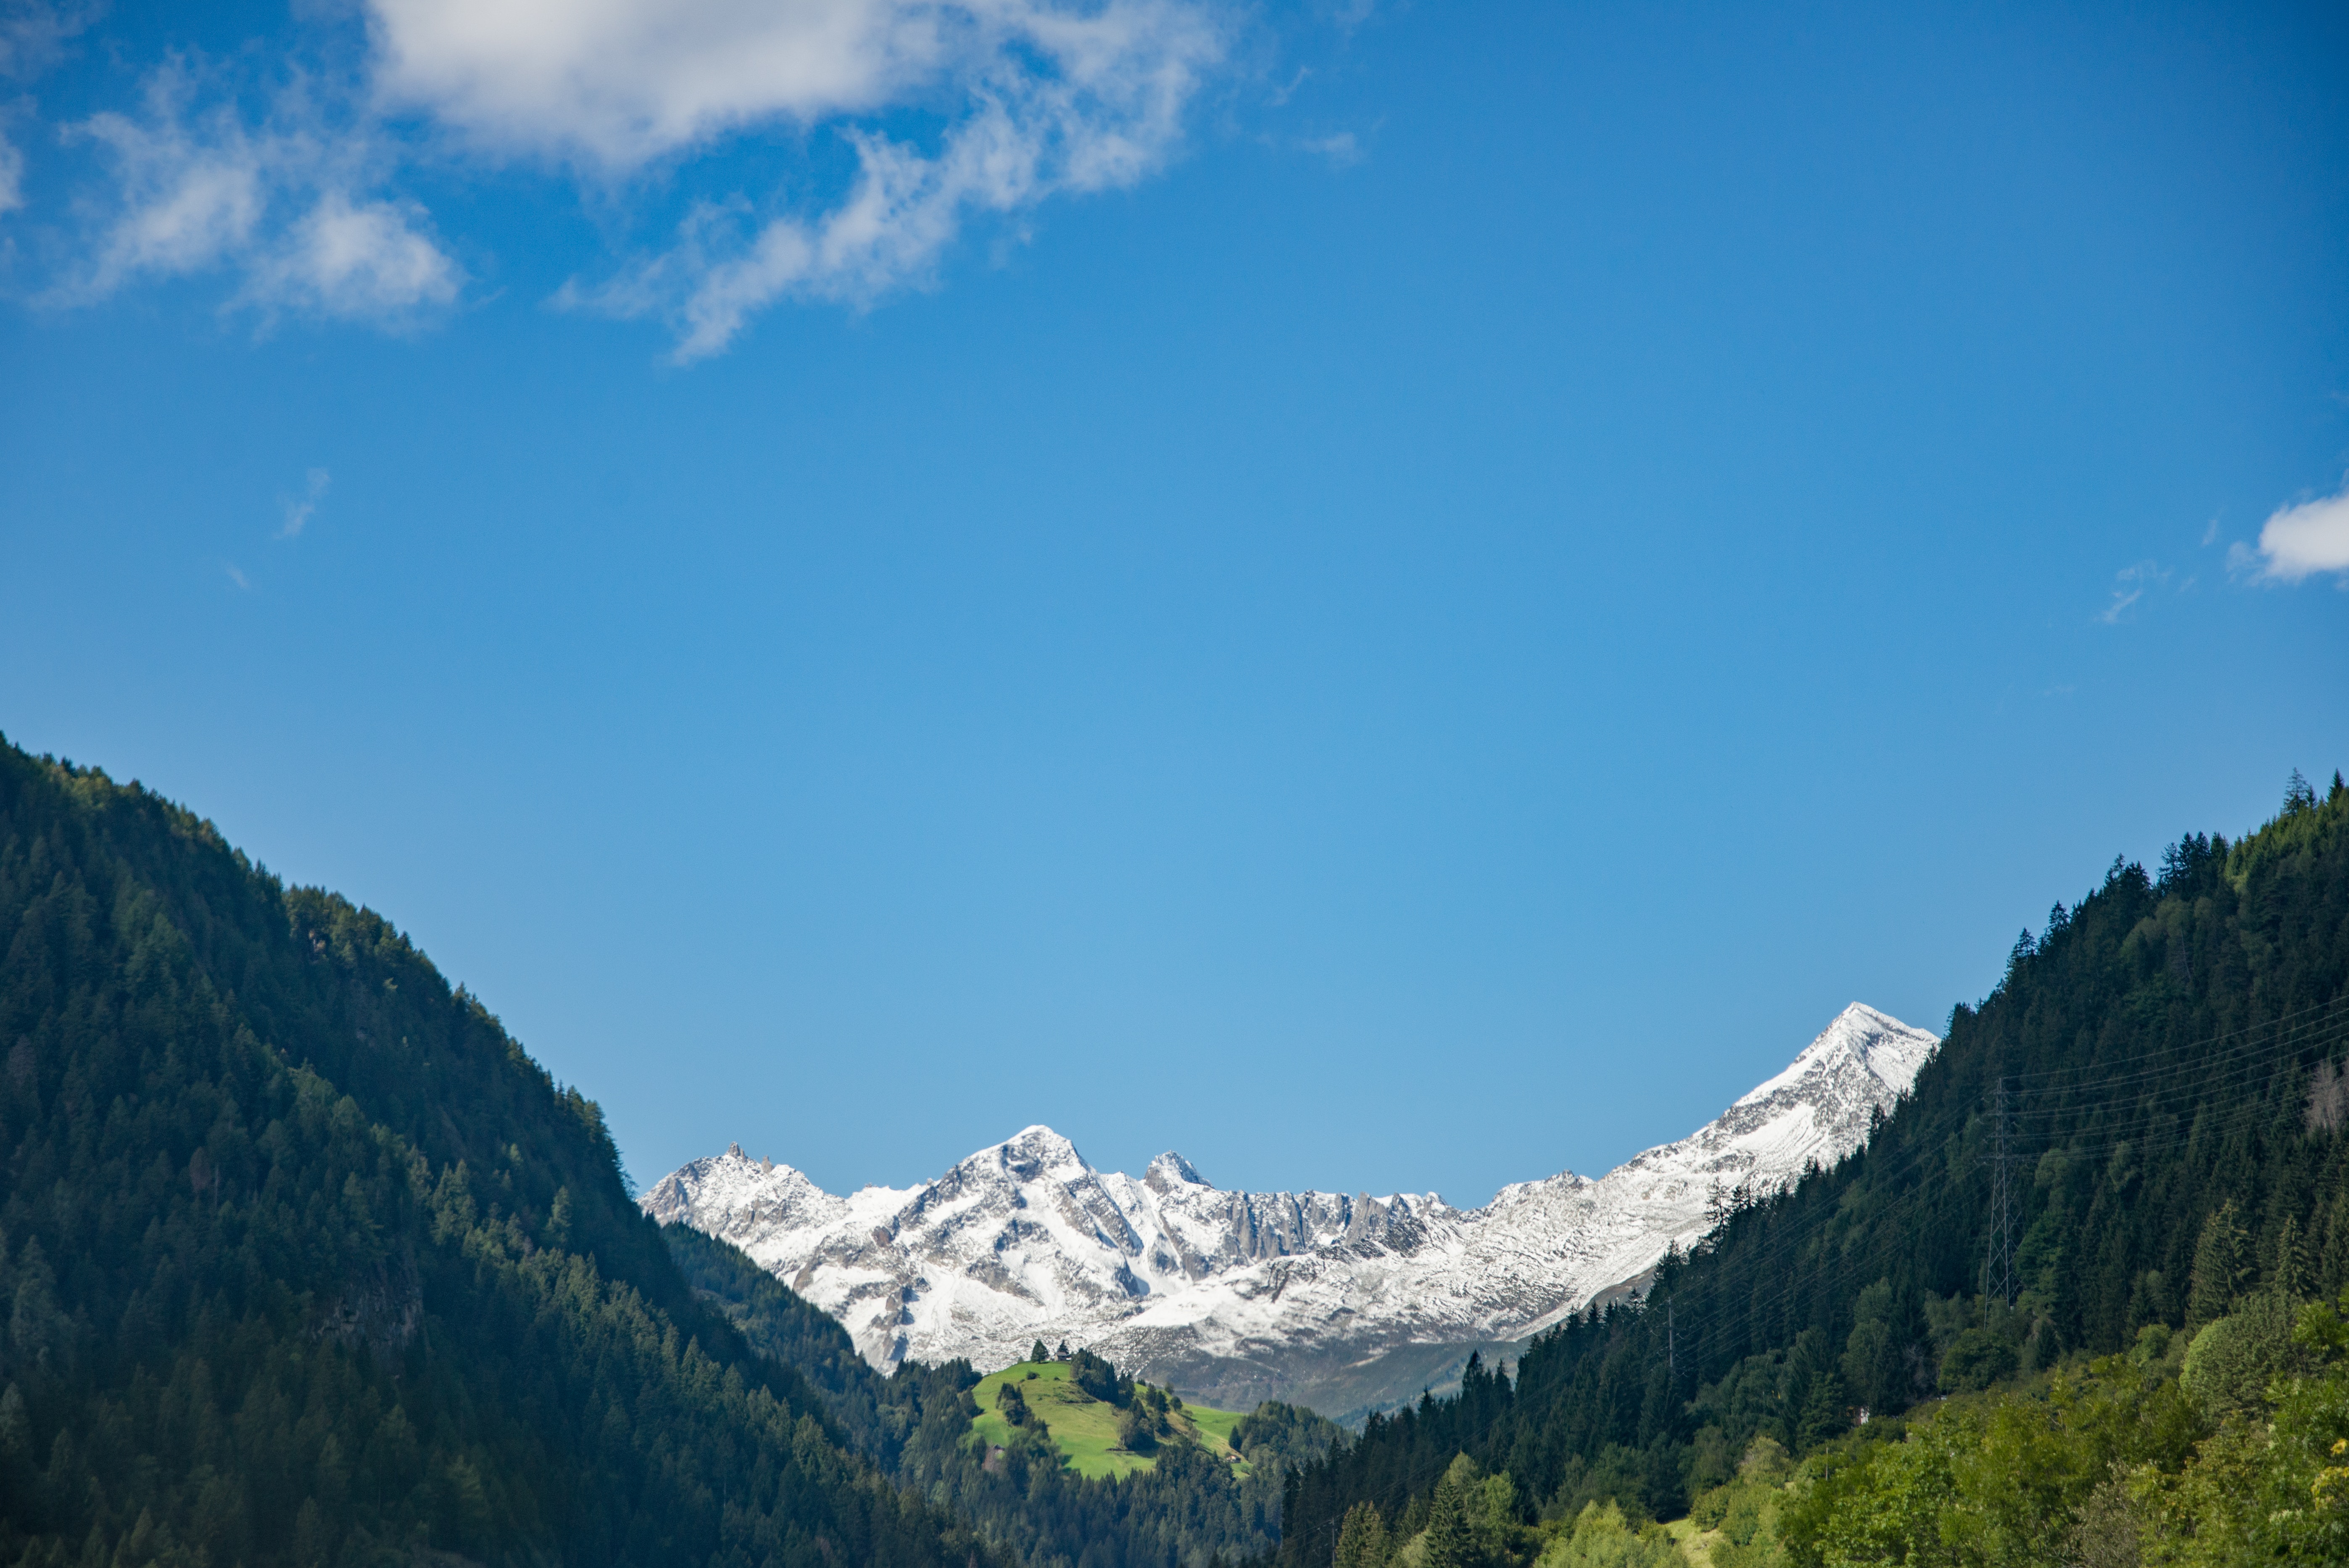
mountainous landforms, mountain, sky, mountain range, nature, cloud, alps, highland, hill station, wilderness, daytime, natural landscape, valley, ridge, tree, national park, massif, hill, mountain pass, mount scenery, fell, cumulus, landscape, summit, vacation, road, meteorological phenomenon, tourism, forest, terrain, lake, fjord, wildflower, glacier